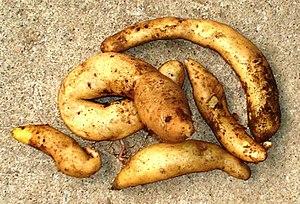
Les pommes de terre de Chiloé sont des variétés de pommes de terre indigènes de l'île de Chiloé, cultivées traditionnellement par les populations locales appartenant à la culture Huilliche. La culture et la consommation de pommes de terre étaient déjà pratiquées par les peuples amérindiens de cette région avant l'arrivée des Espagnols, ainsi qu'en témoignent les premières attestations qui remontent à 1541